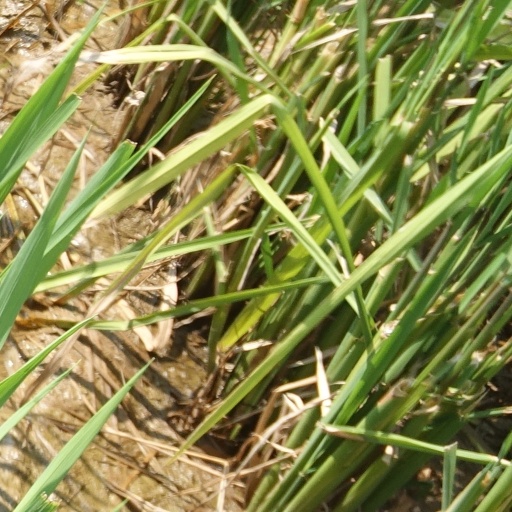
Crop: rice